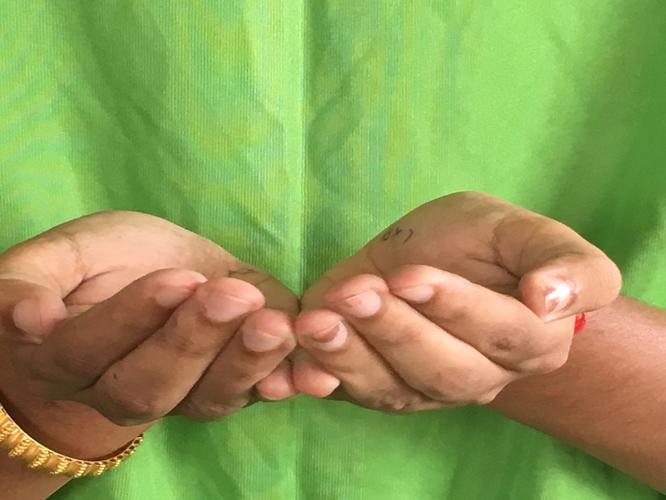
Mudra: Pushpaputa
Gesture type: double_hand